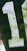
Number: 1